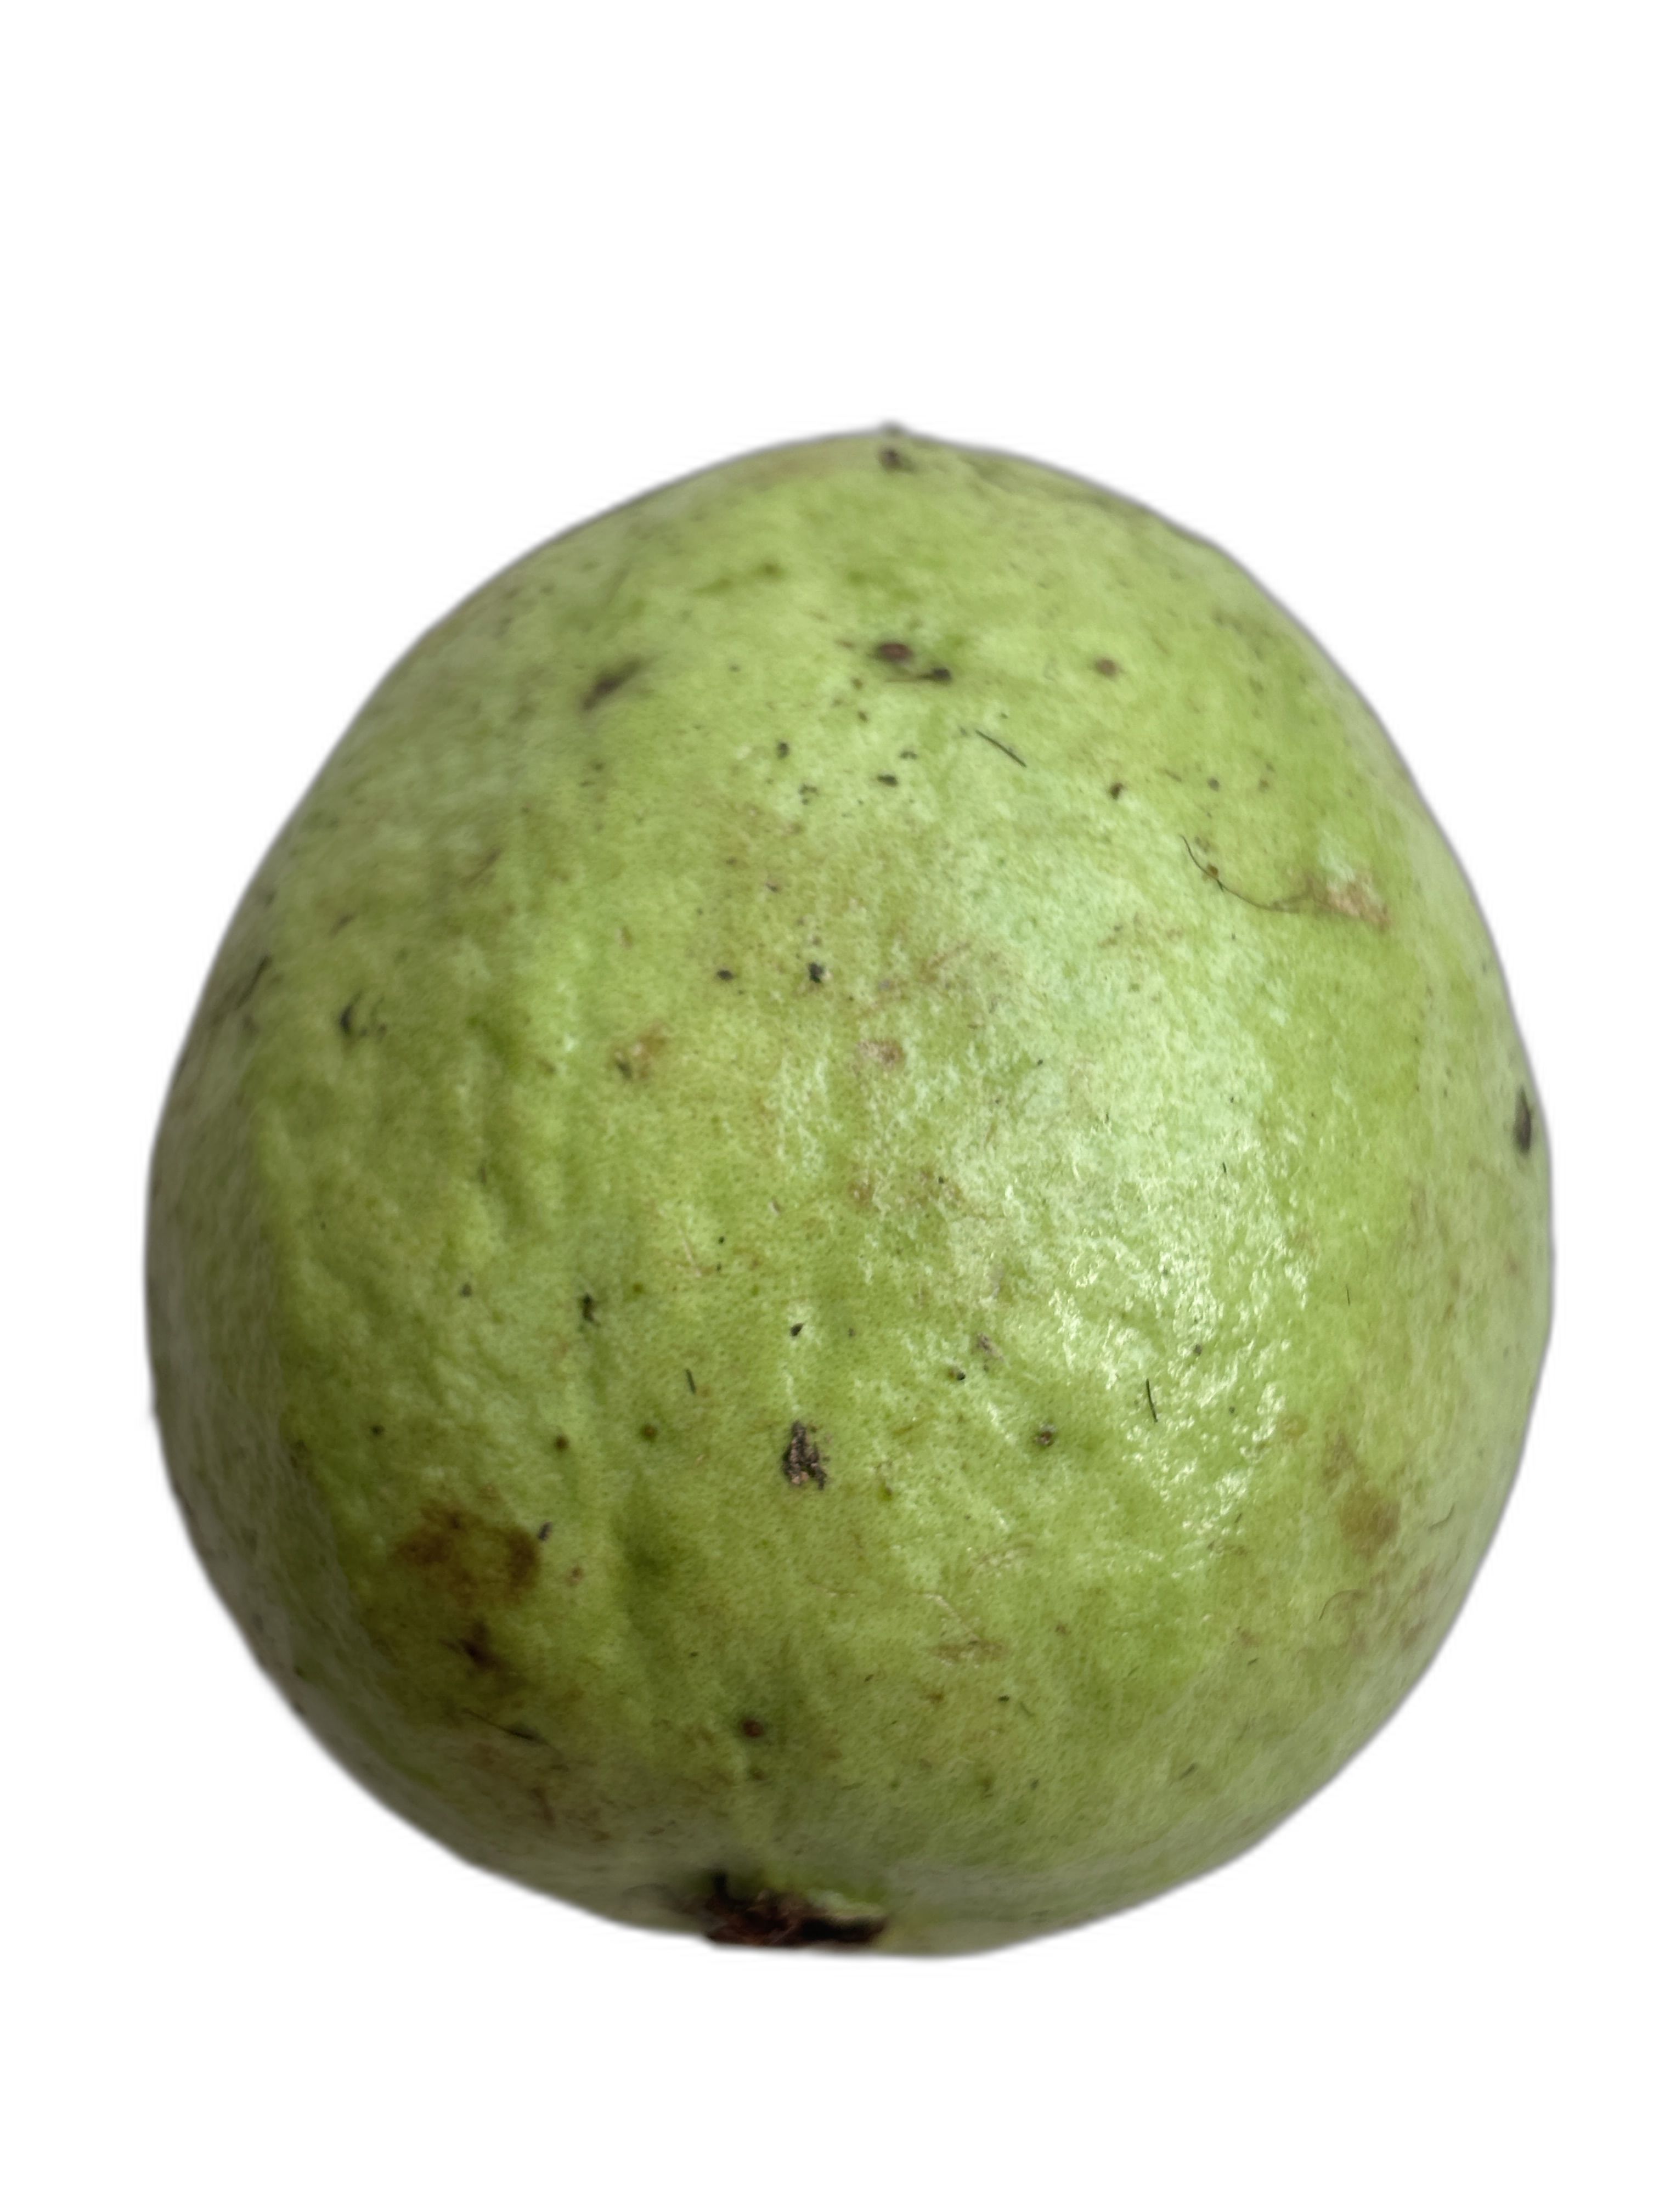
Plant part: fruit
Disease: Anthracnose